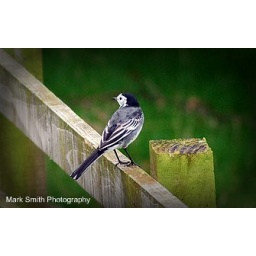
Pied wagtail standing on a fence in buttermere lake district